Royal FloraHolland

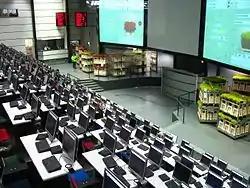
FloraHolland Aalsmeer auction room.

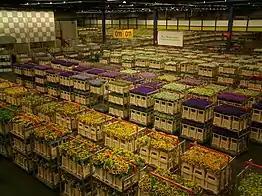
FloraHolland Aalsmeer assembly hall.

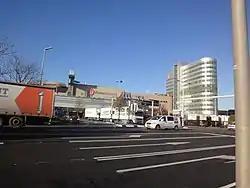
FloraHolland location in Naaldwijk.

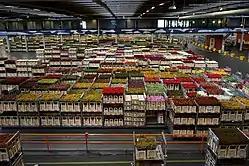
FloraHolland Naaldwijk assembly hall.

In response to the increased power of brokering, the flower growers in Aalsmeer joined forces. The auction in Bloemenlust was founded in late December 1911, "the auction of export flowers will take place in Café Welcome". In addition, the Central Aalsmeer Auction was launched on January 5, 1912. Five days later in the pub, Three Columns, the first flowers appeared at the clock. Both auctions saw their sales grow annually. In 1918, the Central Aalsmeer Auction achieved, for the first time, annual sales of 1 million guilders.